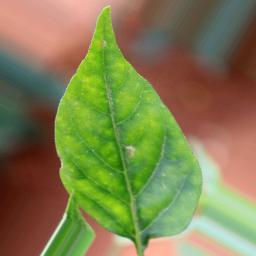
Label: healthy